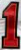
Number: 1